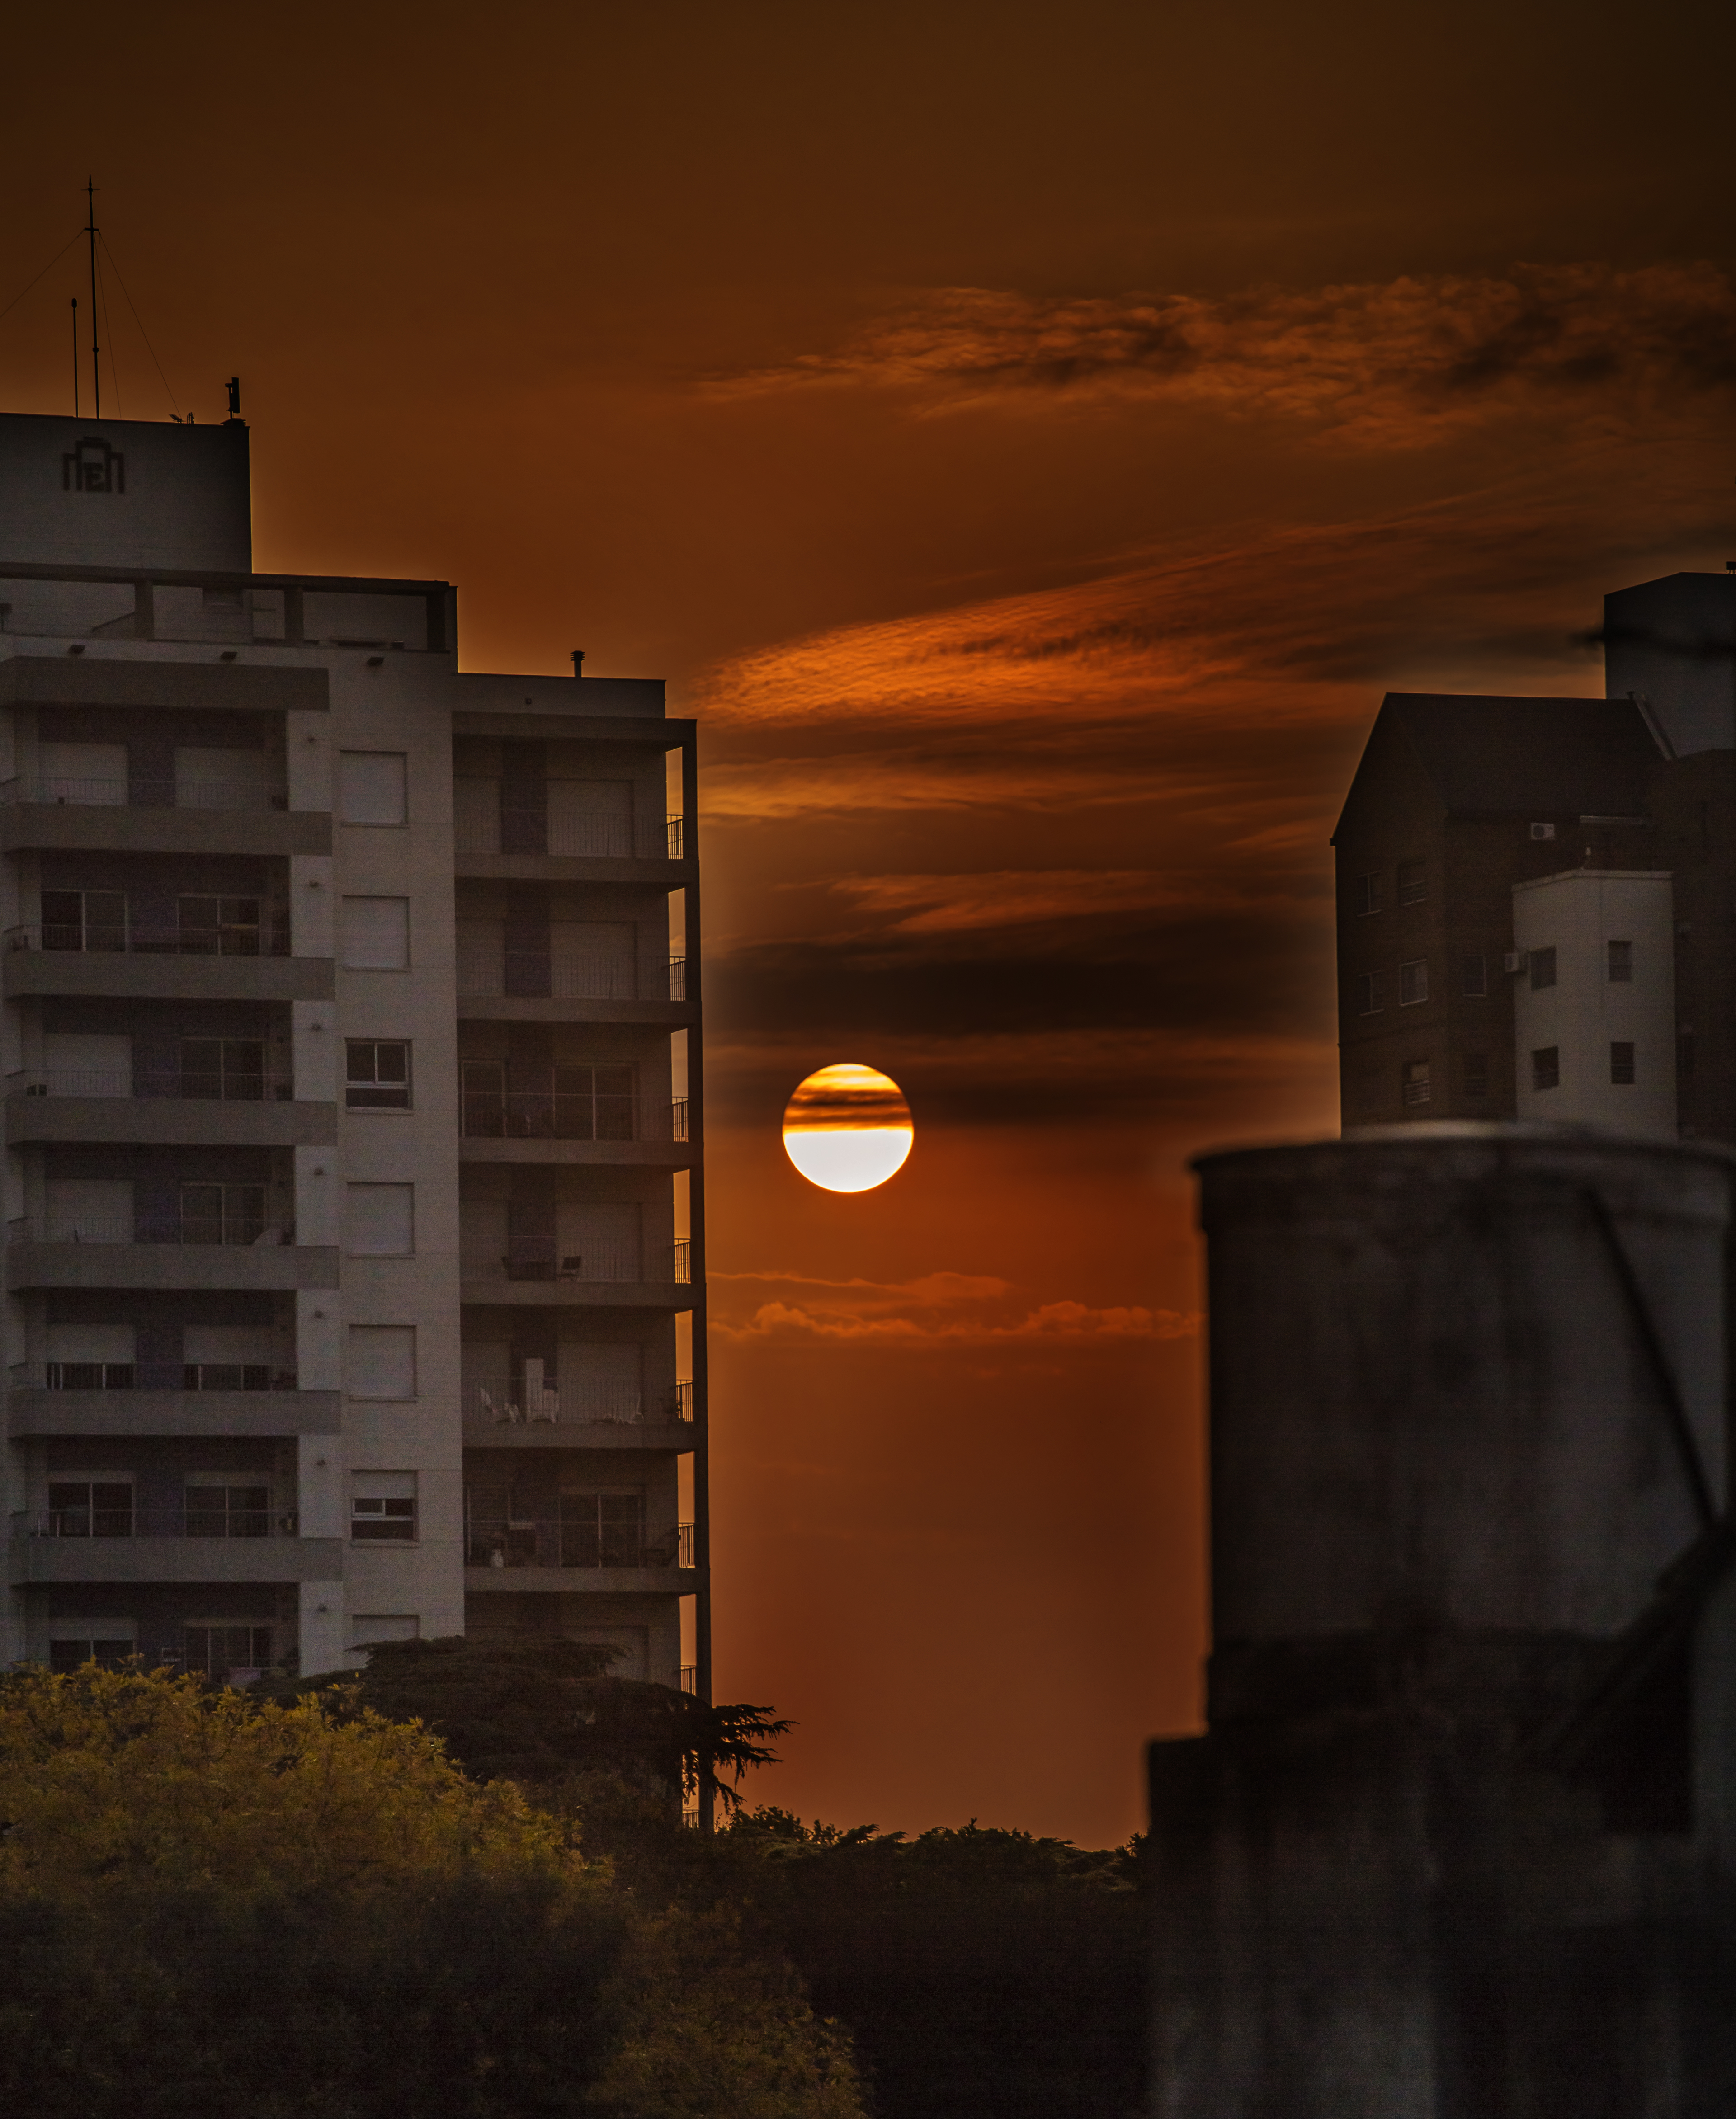
sunset, buildings, sky, light, atmospheric phenomenon, evening, astronomical object, atmosphere, afterglow, cloud, celestial event, architecture, sun, dusk, horizon, Tints and shades, night, sunrise